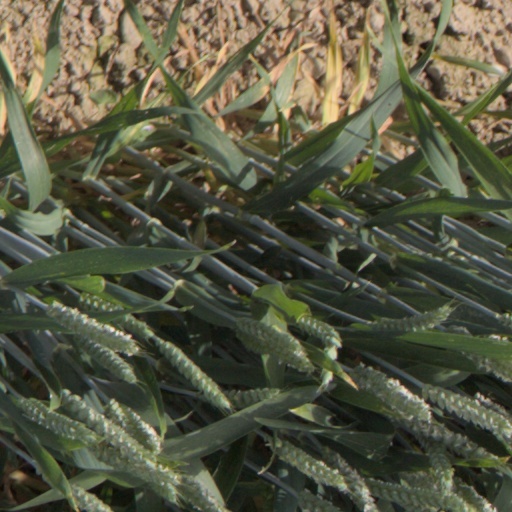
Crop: wheat